Seyed Kazem Alavipanah

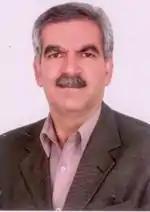

Seyed Kazem Alavipanah (Persian: ; born 1958) is a professor of Remote Sensing and Geographic Information System (GIS) at University of Tehran, and current Head of Department of Remote Sensing and GIS of University of Tehran.